Pravin Gordhan

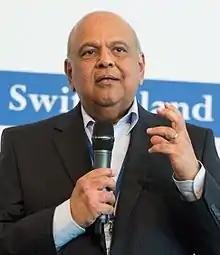
Gordhan in 2015

Pravin Jamnadas Gordhan (12 April 1949 – 13 September 2024) was a South African politician and anti-apartheid activist who held various ministerial posts in the Cabinet of South Africa. He served as Minister of Finance from 2009 until 2014, and again from 2015 until 2017, as Minister of Cooperative Governance and Traditional Affairs from 2014 until 2015, and as Minister of Public Enterprises from February 2018 until June 2024, when the entire Department of Public Enterprises and its ministry were abolished following the 2024 general elections.